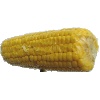
Label: Corn 1